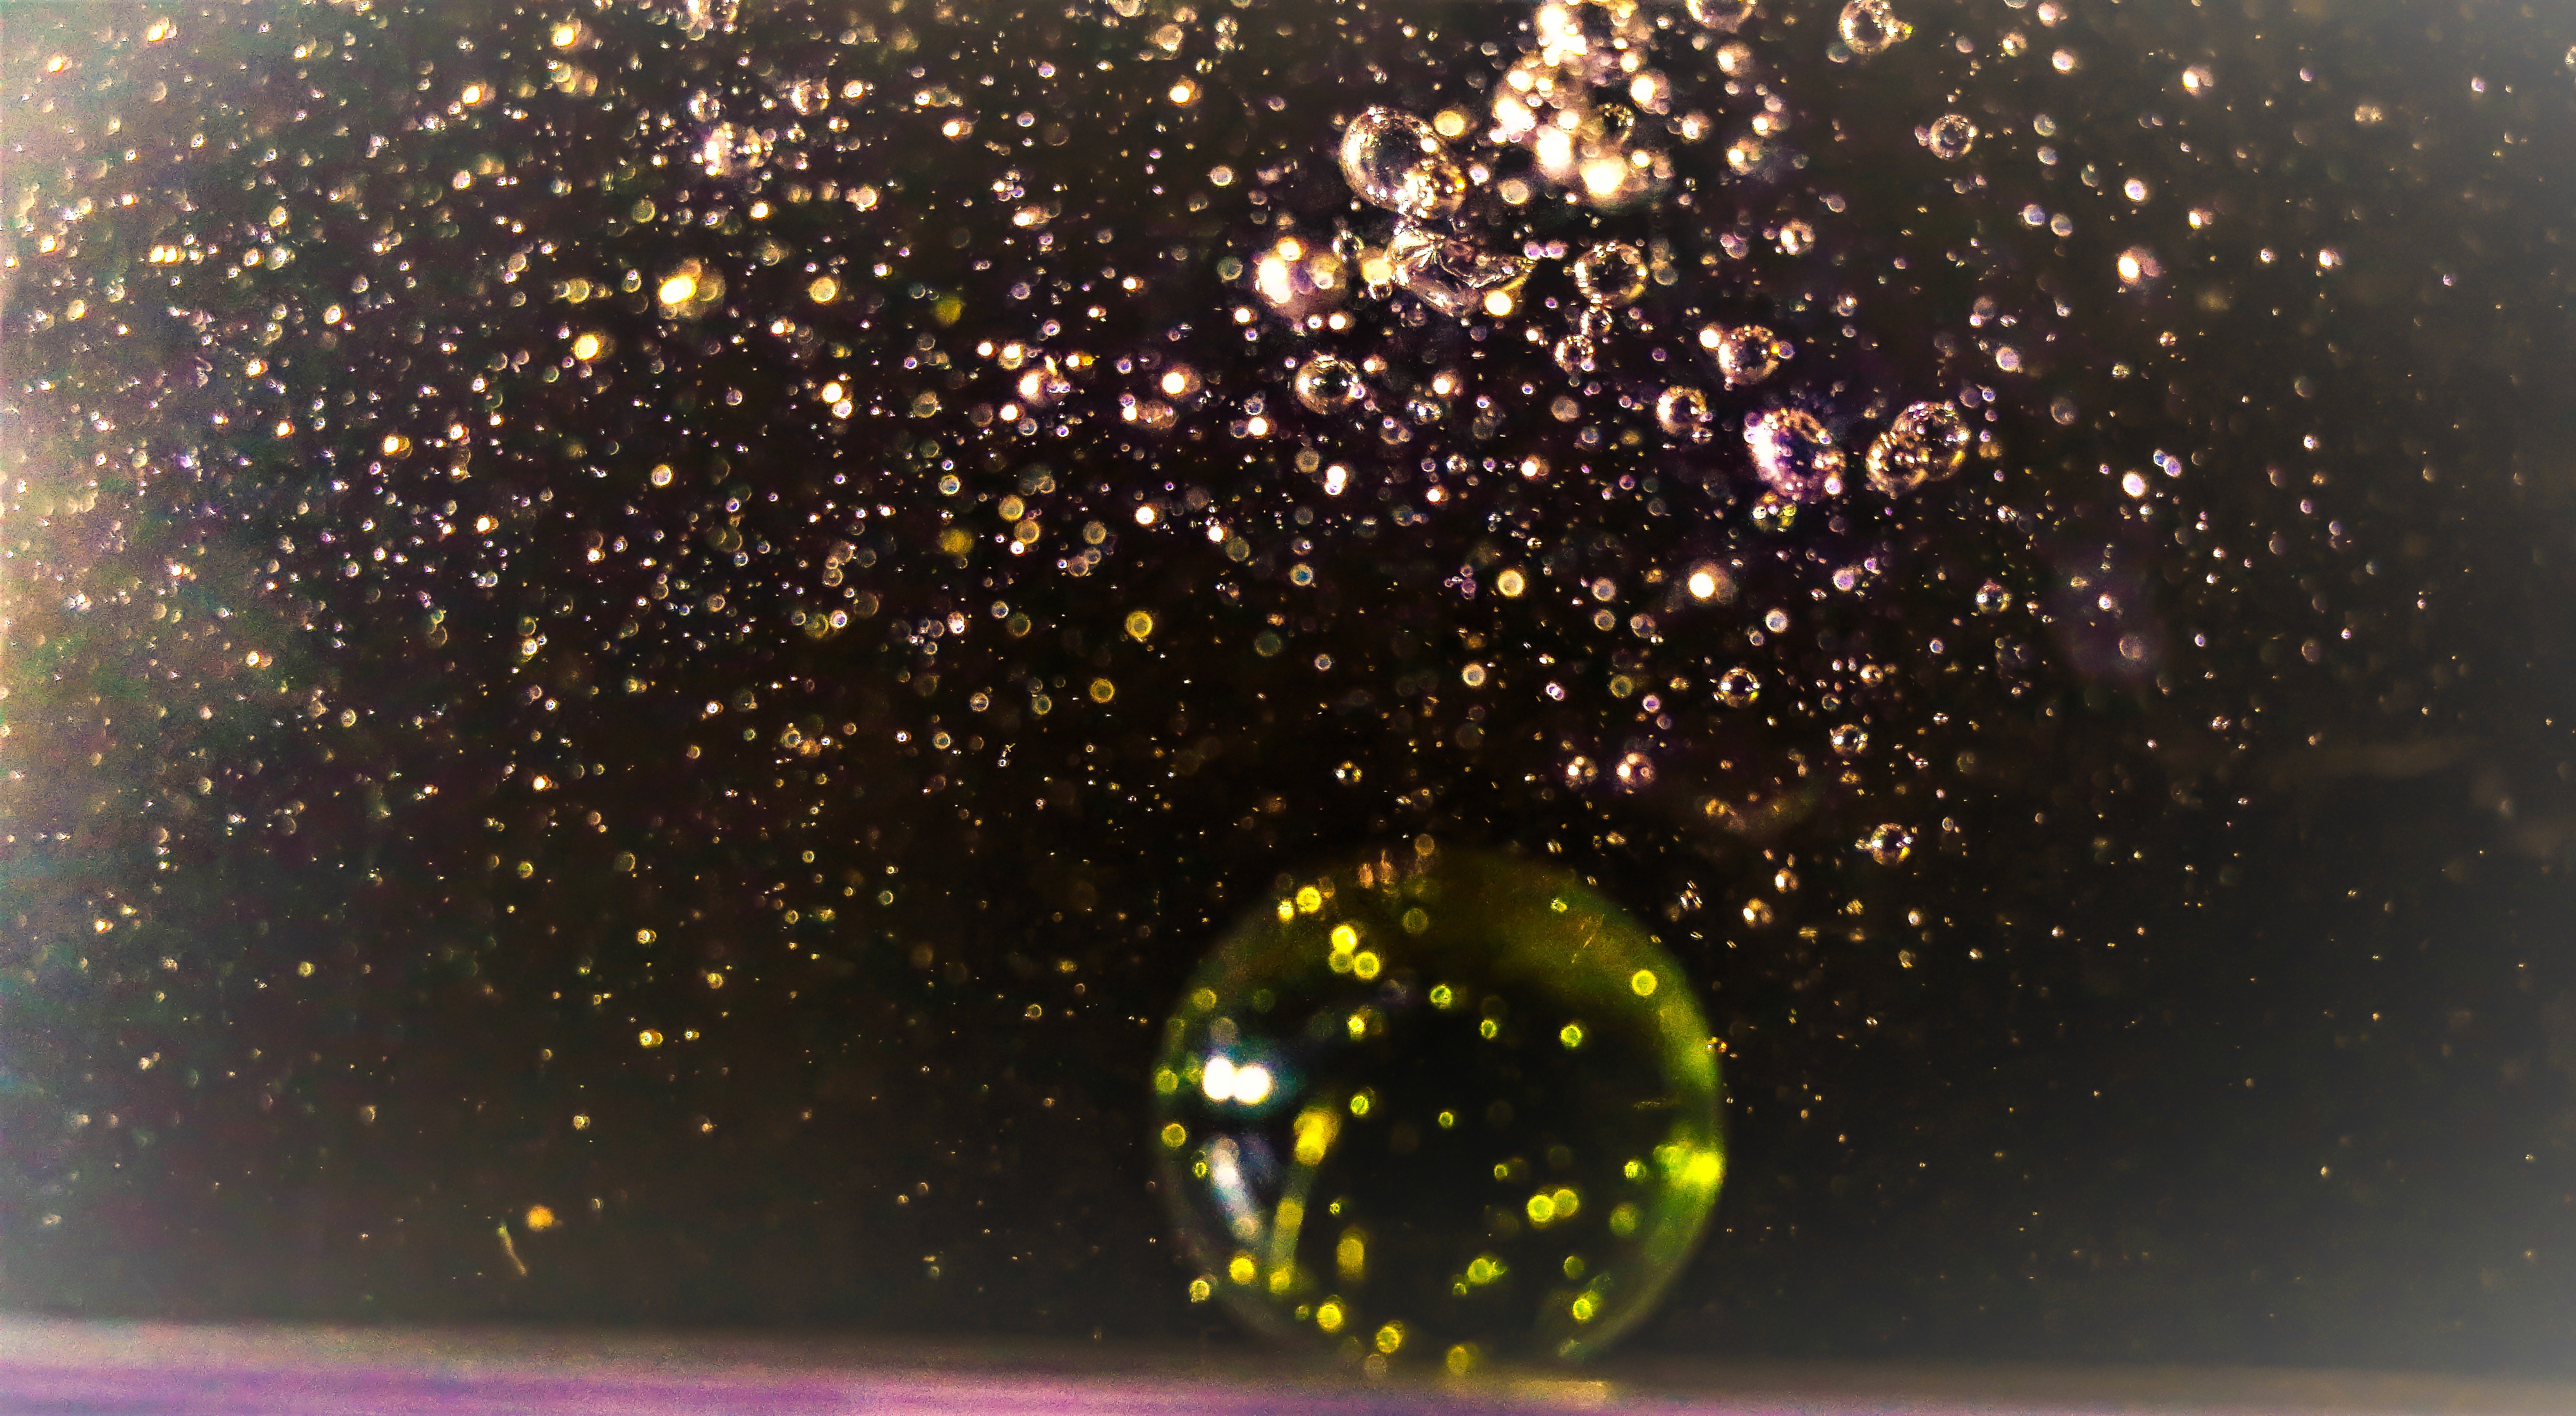
light, night, reflection, macro photography, computer wallpaper